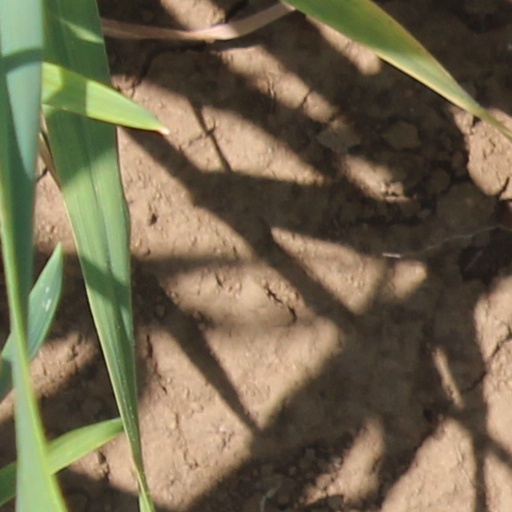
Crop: wheat